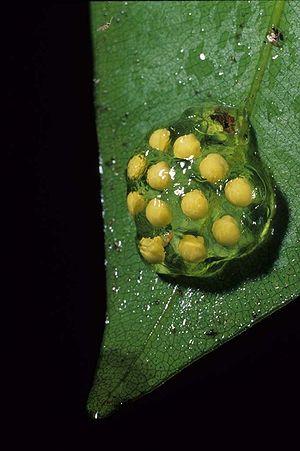
Spinomantis fimbriatus est une espèce d'amphibiens de la famille des Mantellidae.